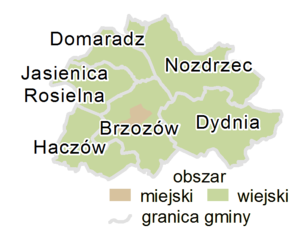
Le powiat de Brzozów est un powiat appartenant à la voïvodie des Basses-Carpates.